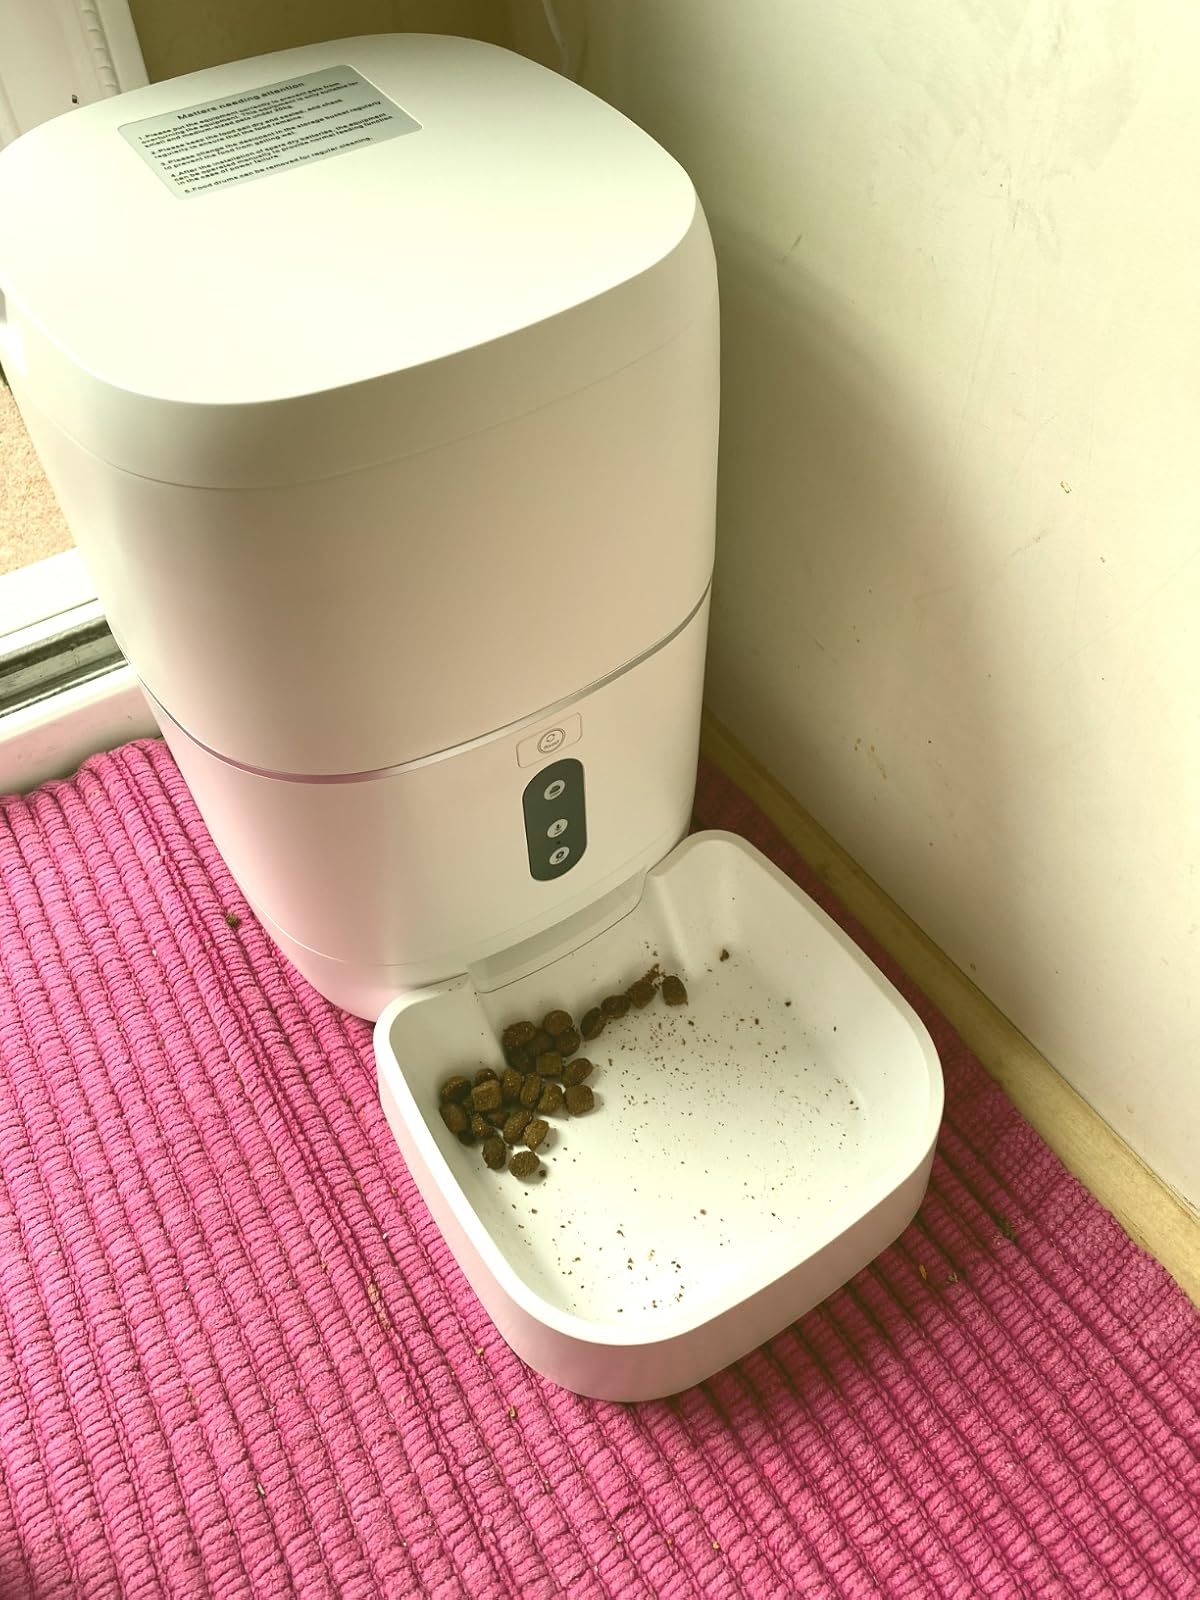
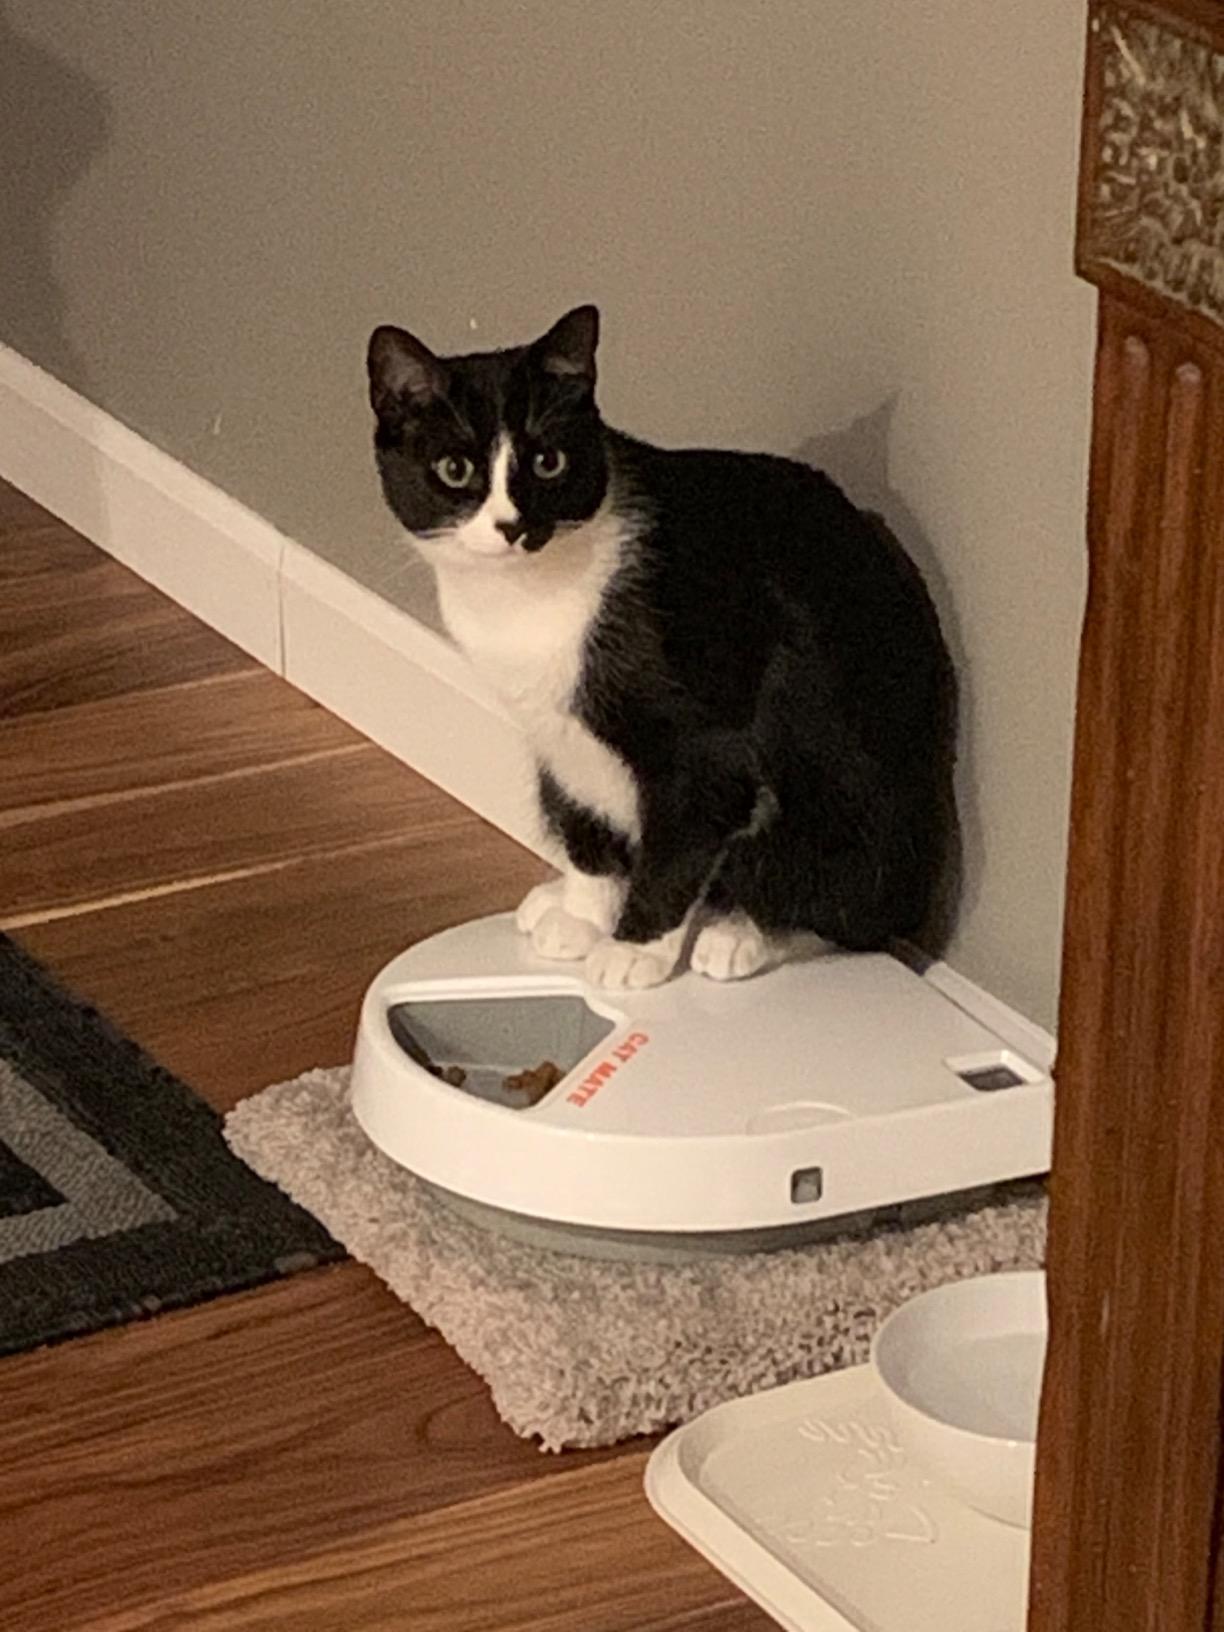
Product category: items_feeder
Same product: no